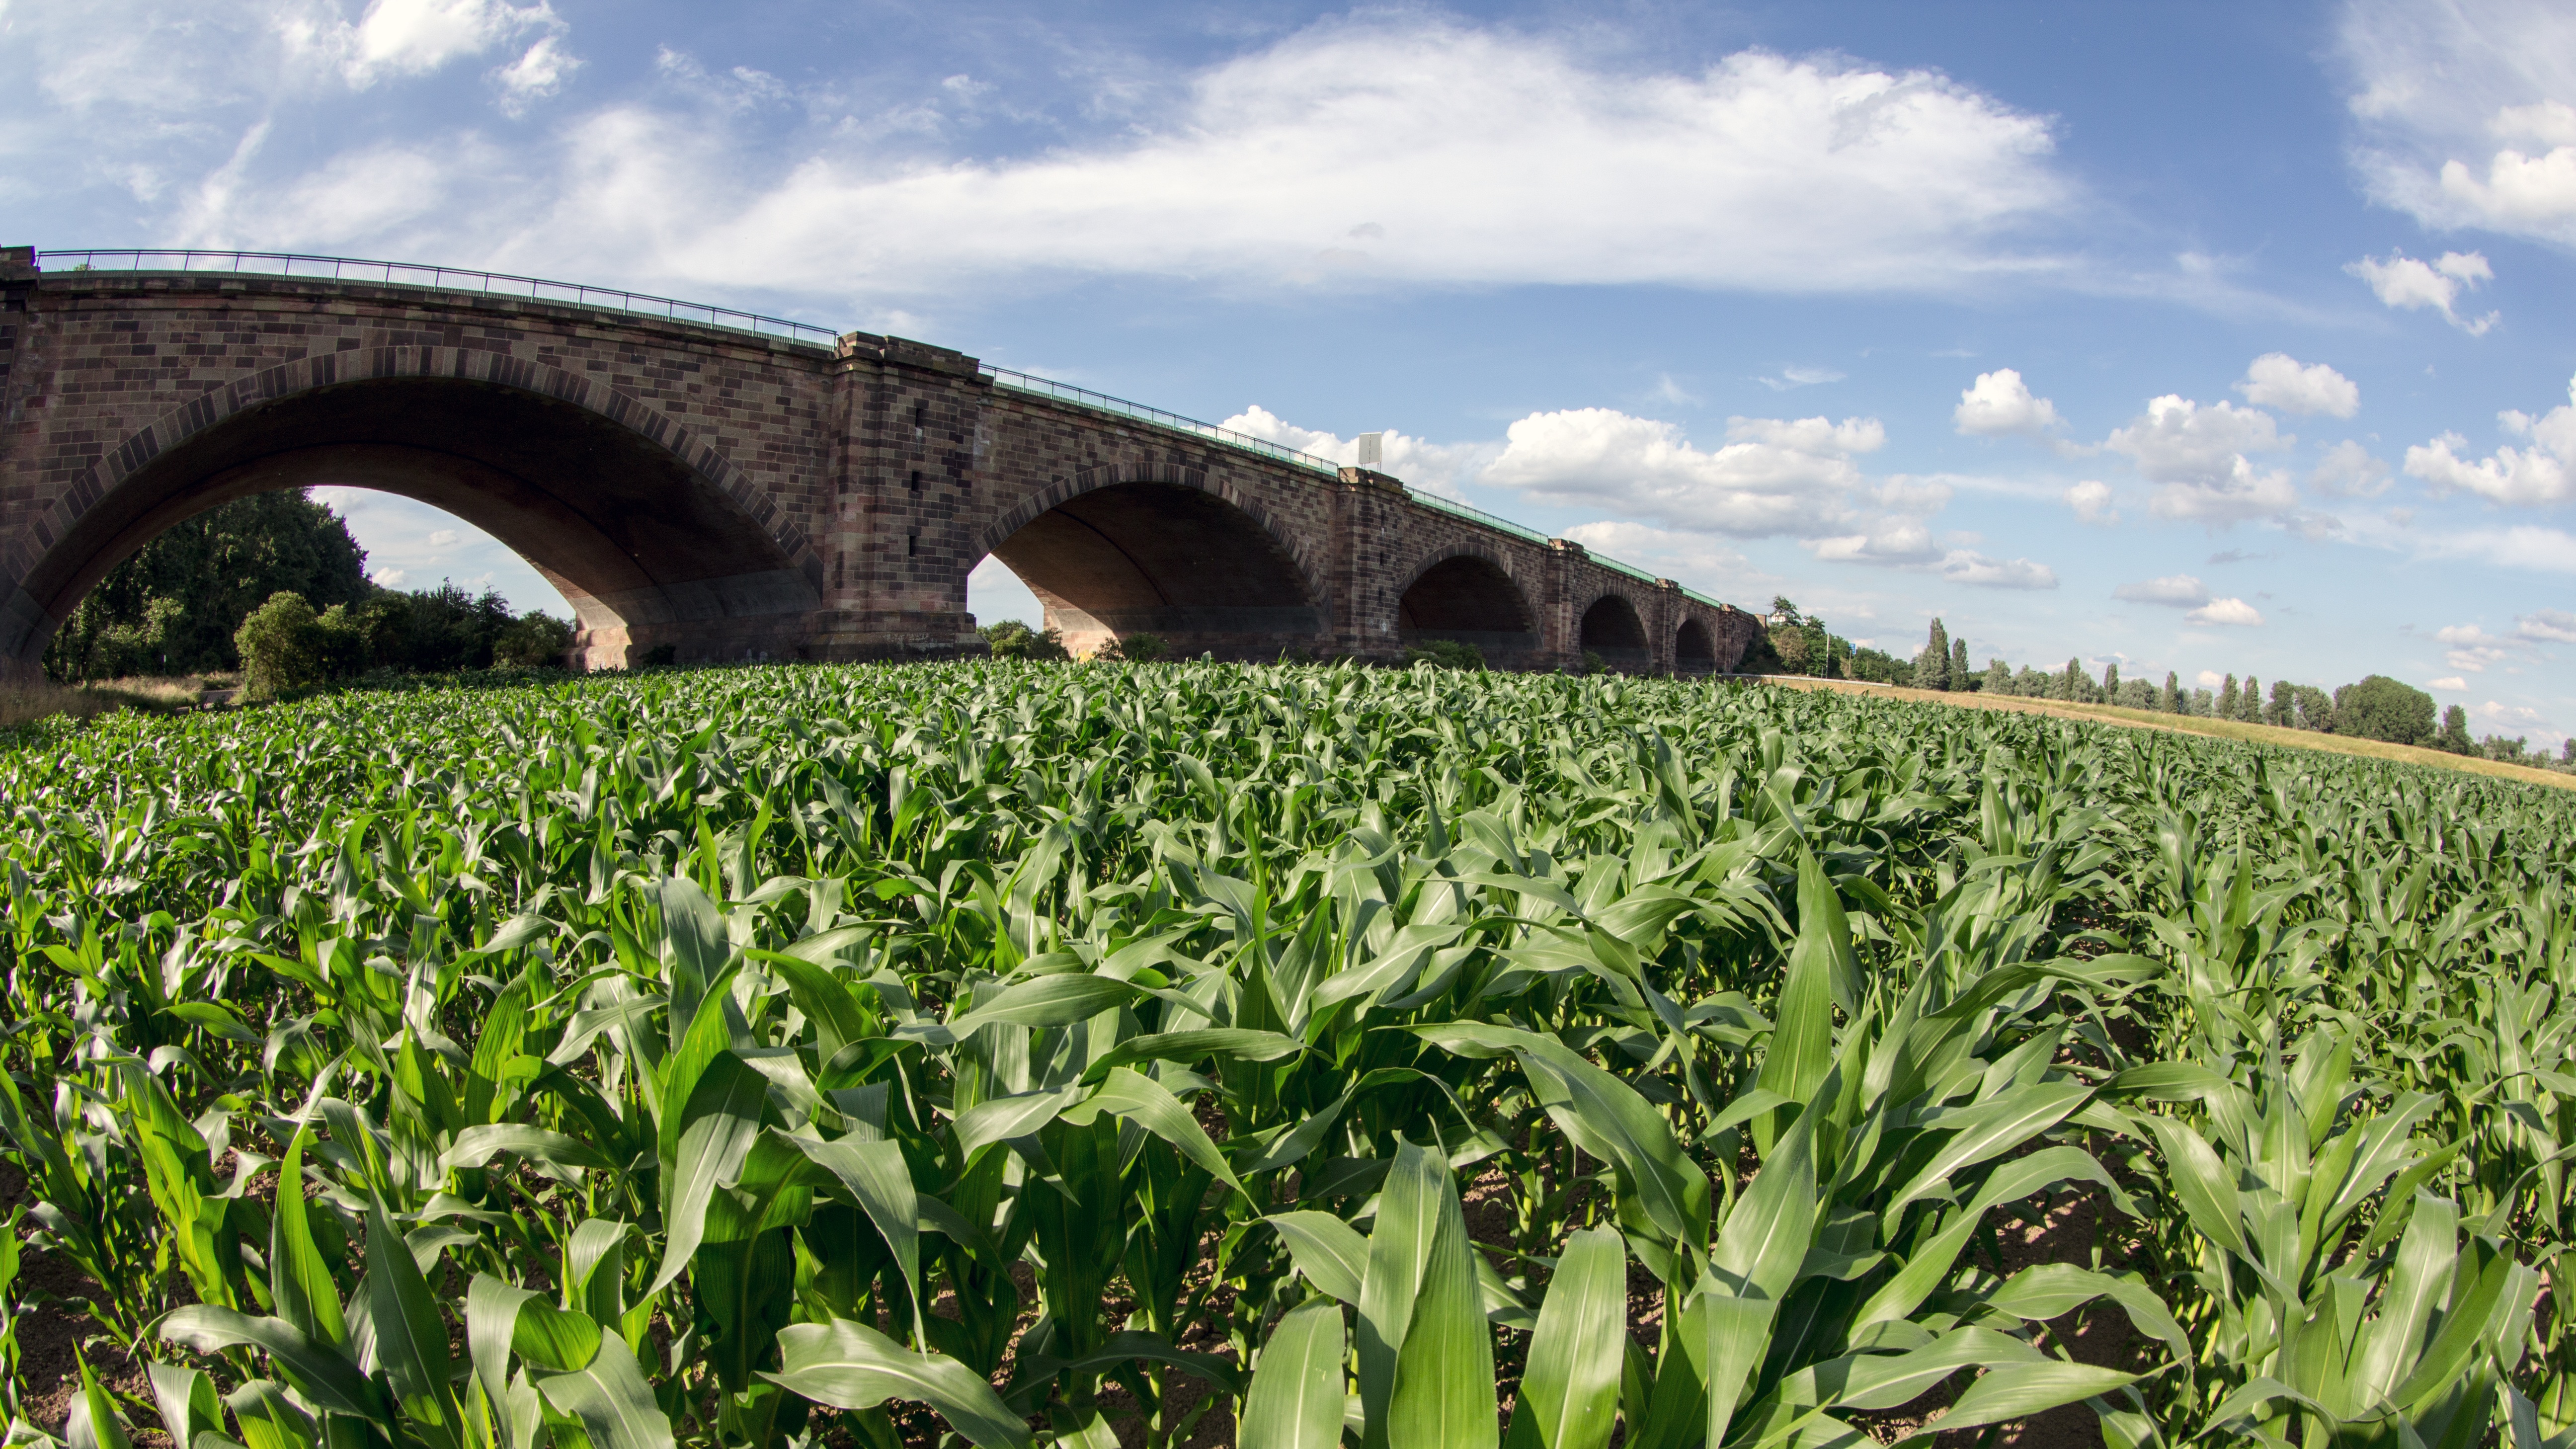
landscape, field, farm, flower, food, crop, agriculture, clouds, cornfield, plantation, rural area, highway bridge, grass family